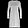
Label: Dress